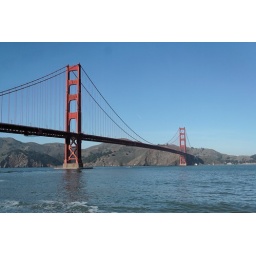
Taken from the road on the way to the fort at the Golden Gate bridge in San Francisco